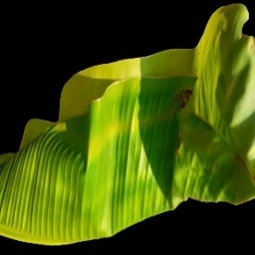
Label: Calcium